Kilkea Castle

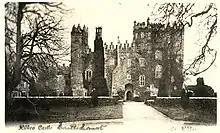
Kilkea Castle, Castledermot Ireland

Kilkea Castle is located northwest of Castledermot, County Kildare, Ireland near the village of Kilkea on the R418 regional road from Athy to Tullow. It was a medieval stronghold, for over 700 years, of the Fitzgeralds, earls of Kildare.